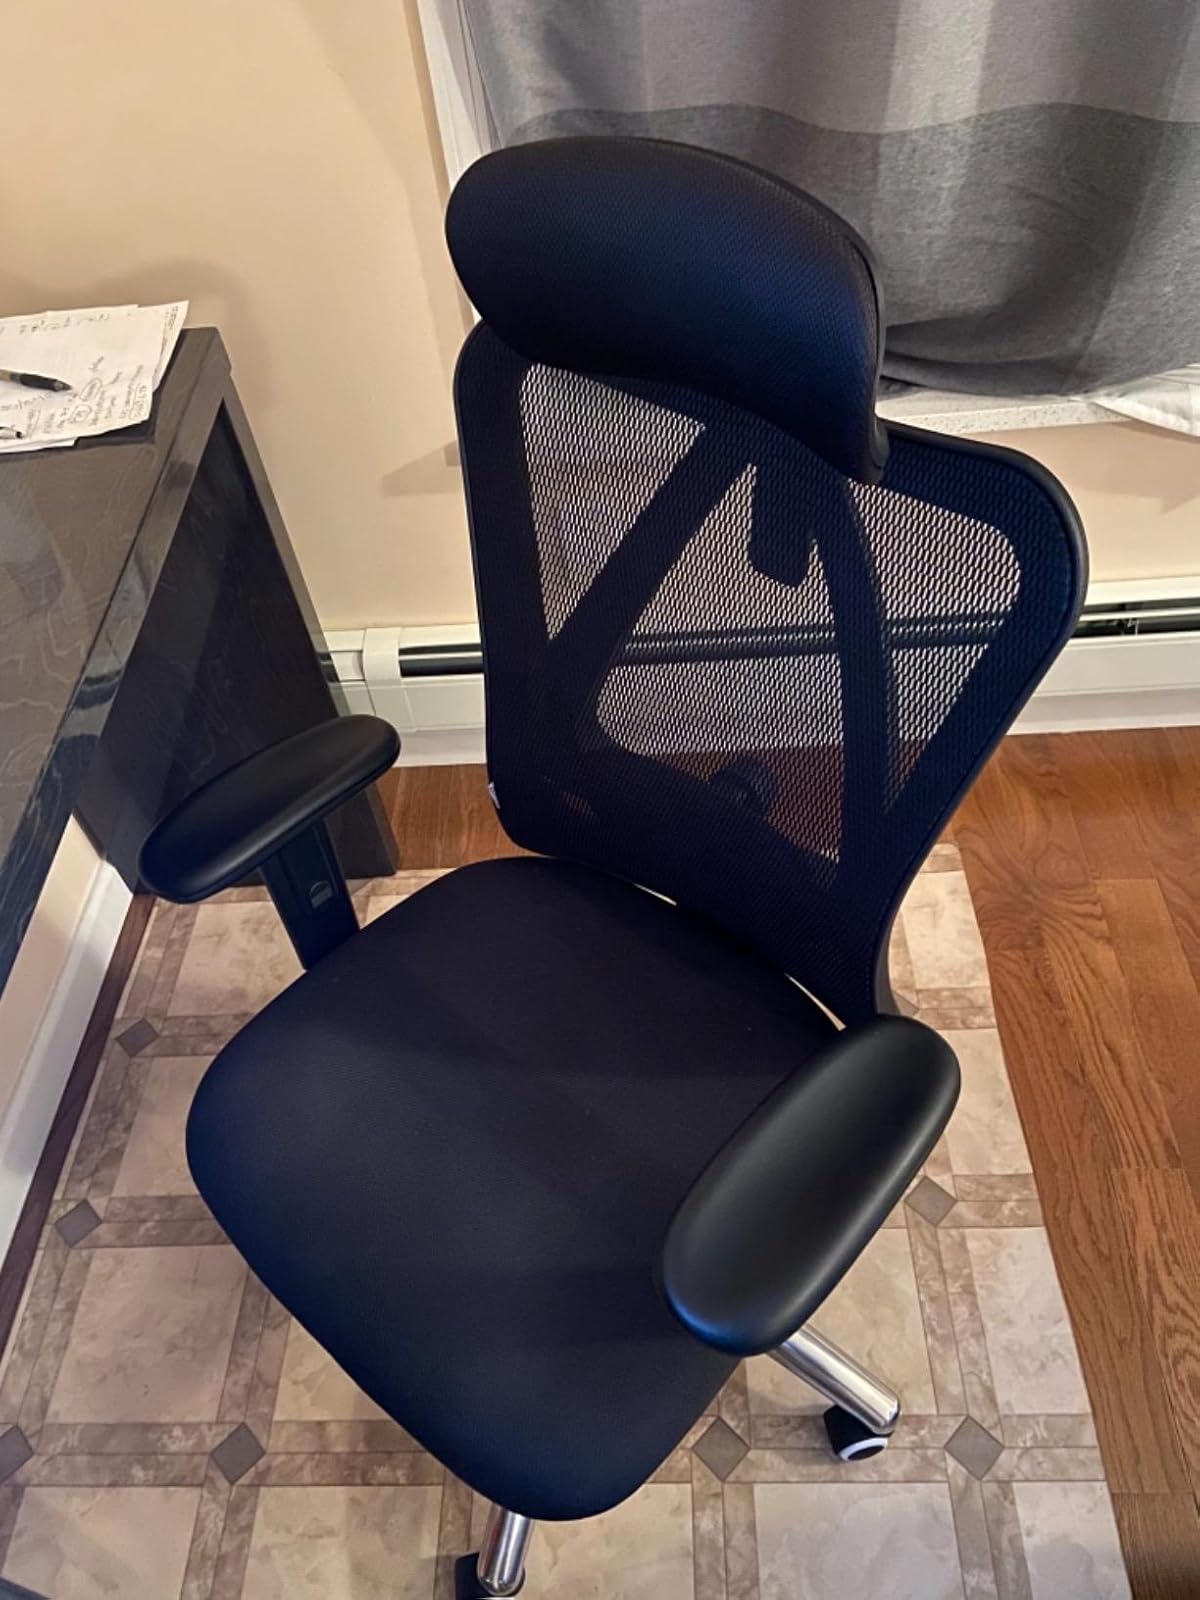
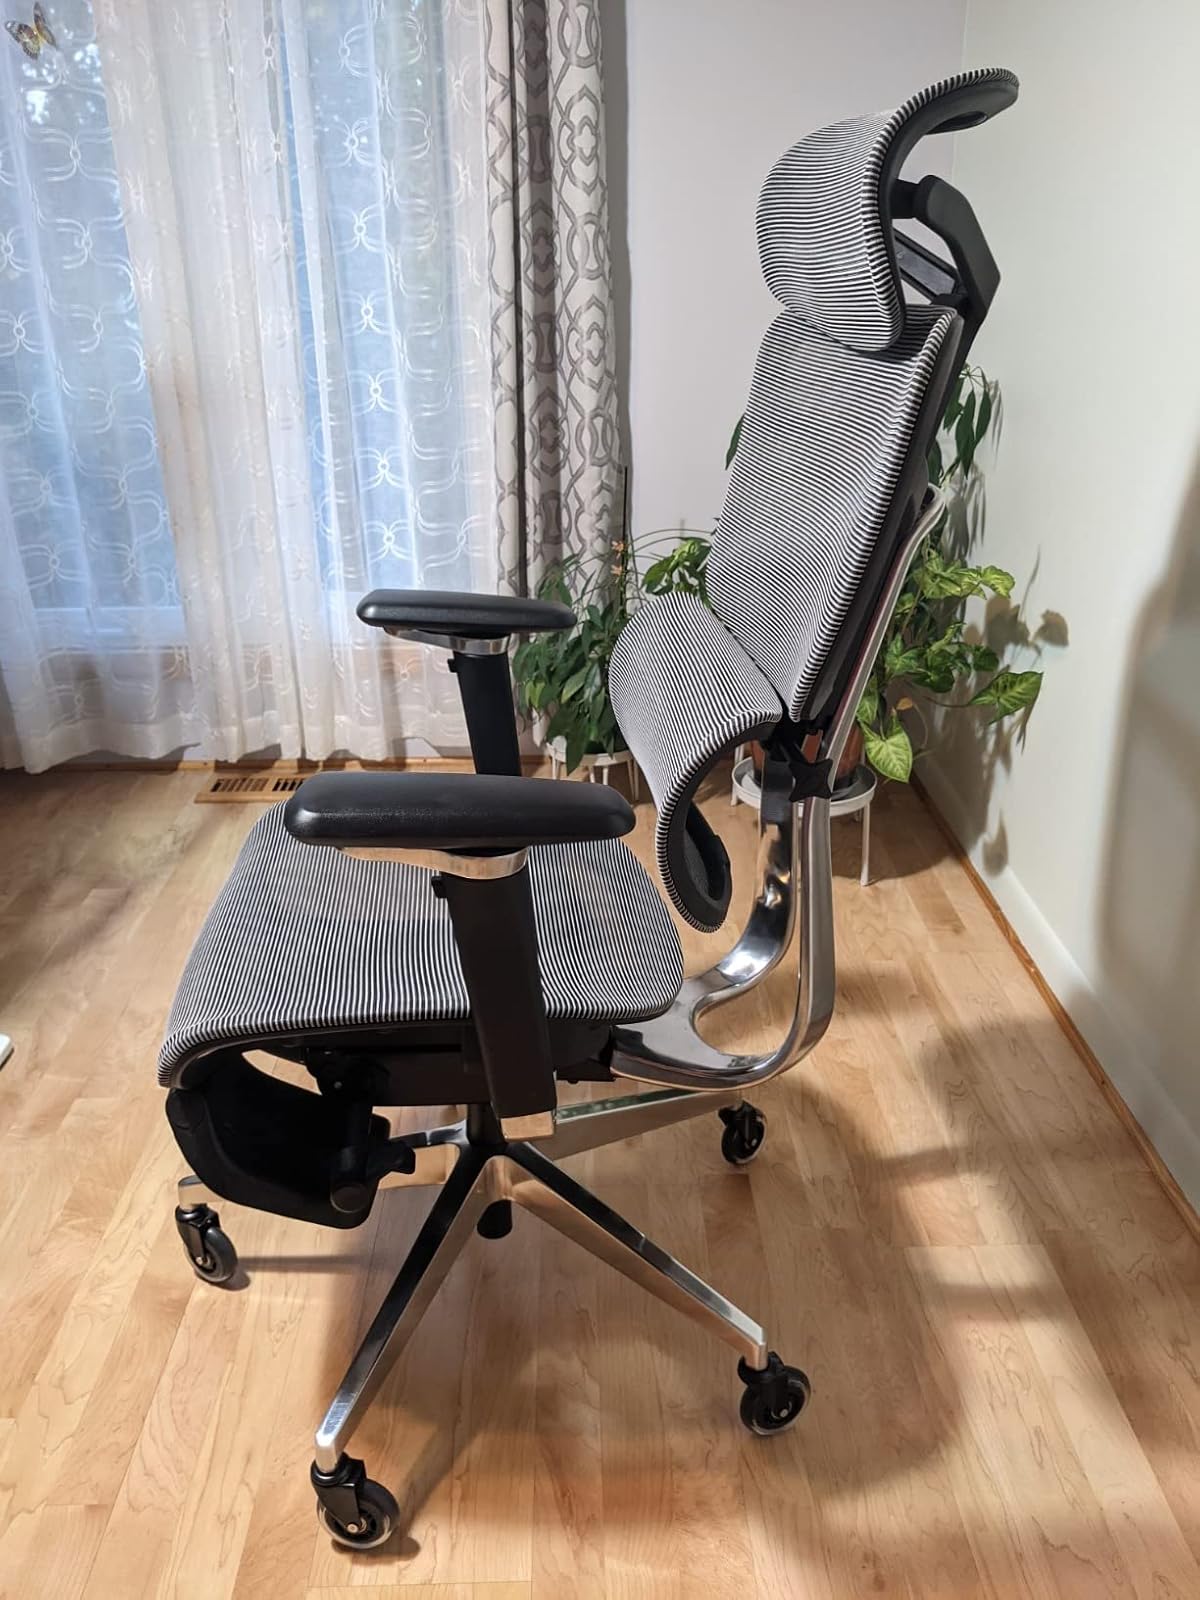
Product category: items_chair
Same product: no